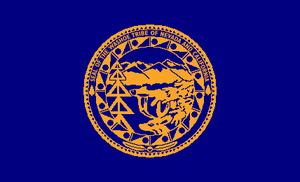
Les Washoes sont un peuple amérindien du Grand Bassin, vivant en Californie et au Nevada. C'est un autonyme signifiant « peuple d'ici » en langue washo.